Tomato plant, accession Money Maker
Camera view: vertical (180 deg); turntable rotation: 90 degrees
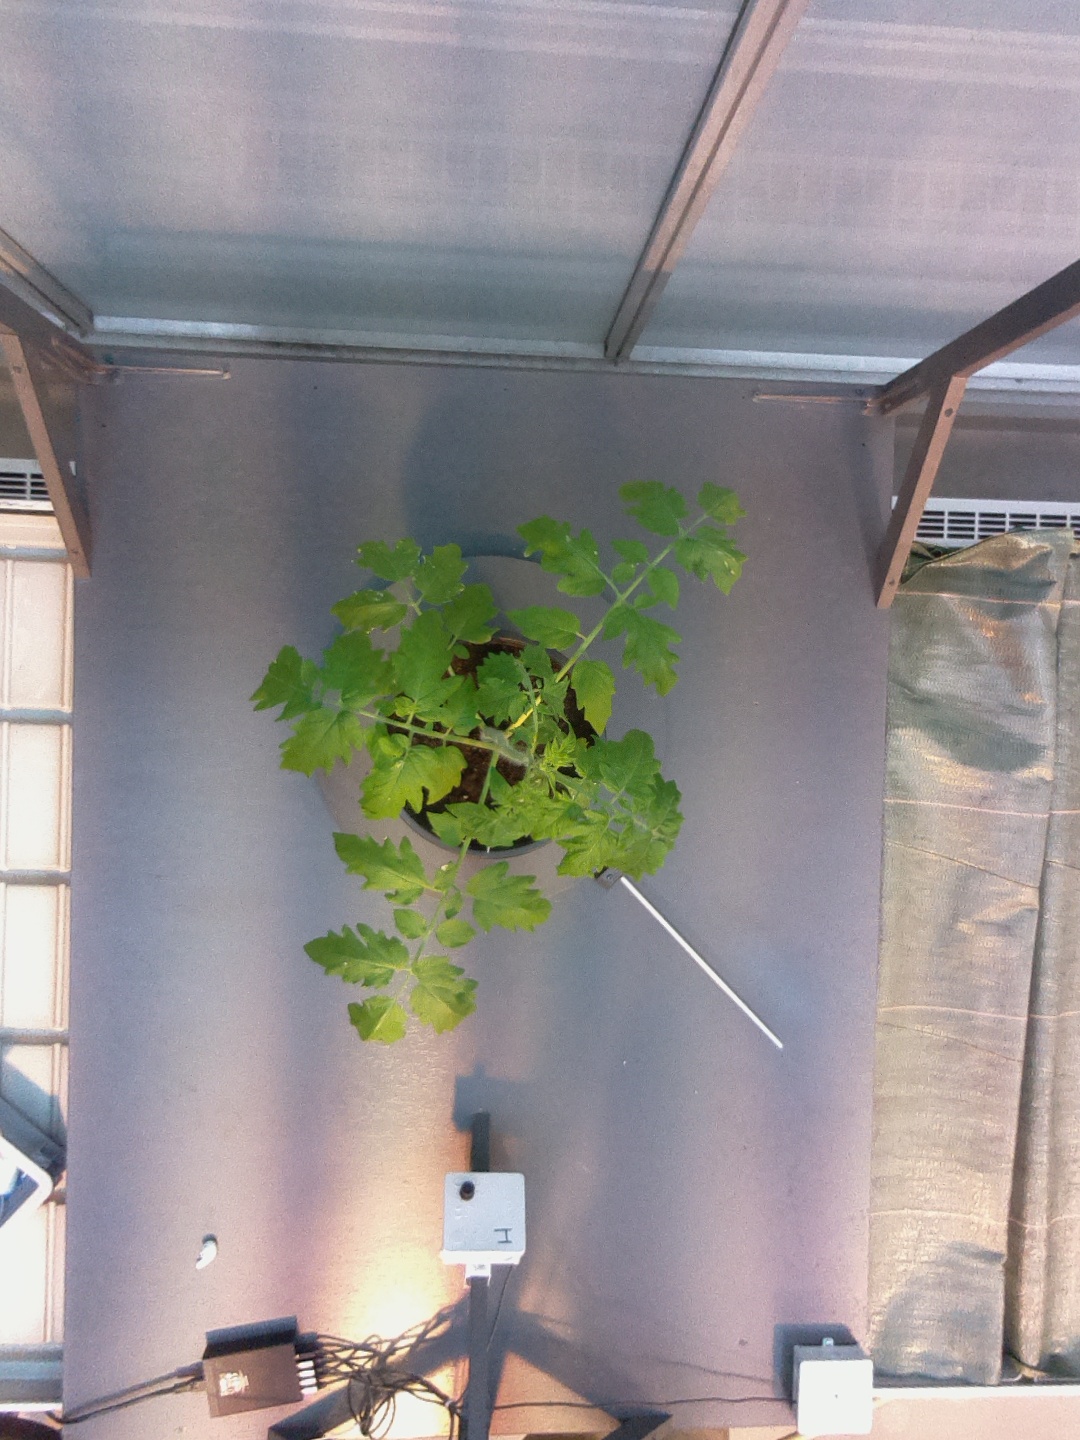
BBCH growth stage 13: 6 of true leaves visible